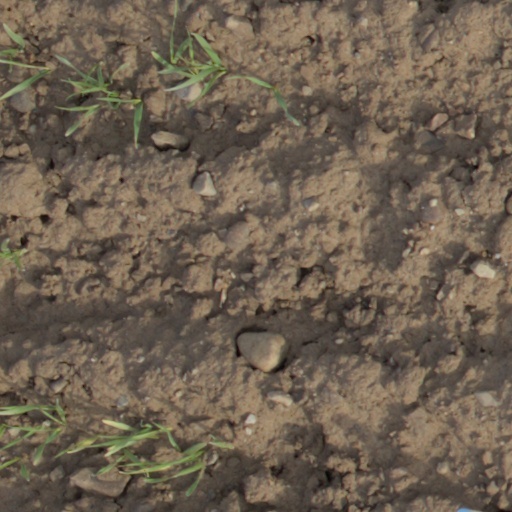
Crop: wheat